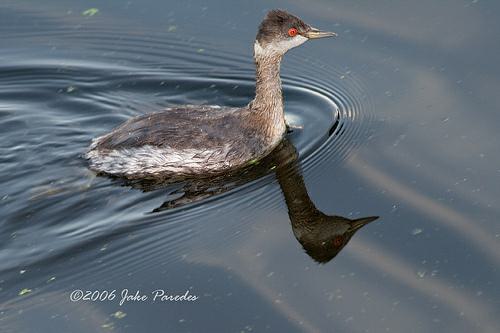
A photo of a eared grebe